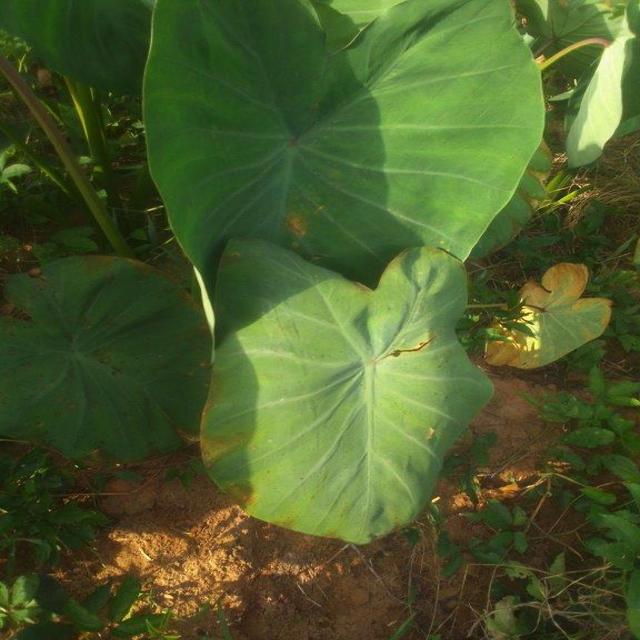
Label: Early_Blight